Mónica Ramírez (activist)

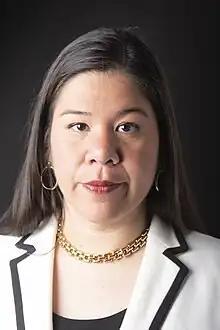

Mónica Ramírez is an American activist, author, civil rights attorney, entrepreneur, and public speaker. She has been engaged in service and advocacy on behalf of farmworkers, Latinas and immigrant women.